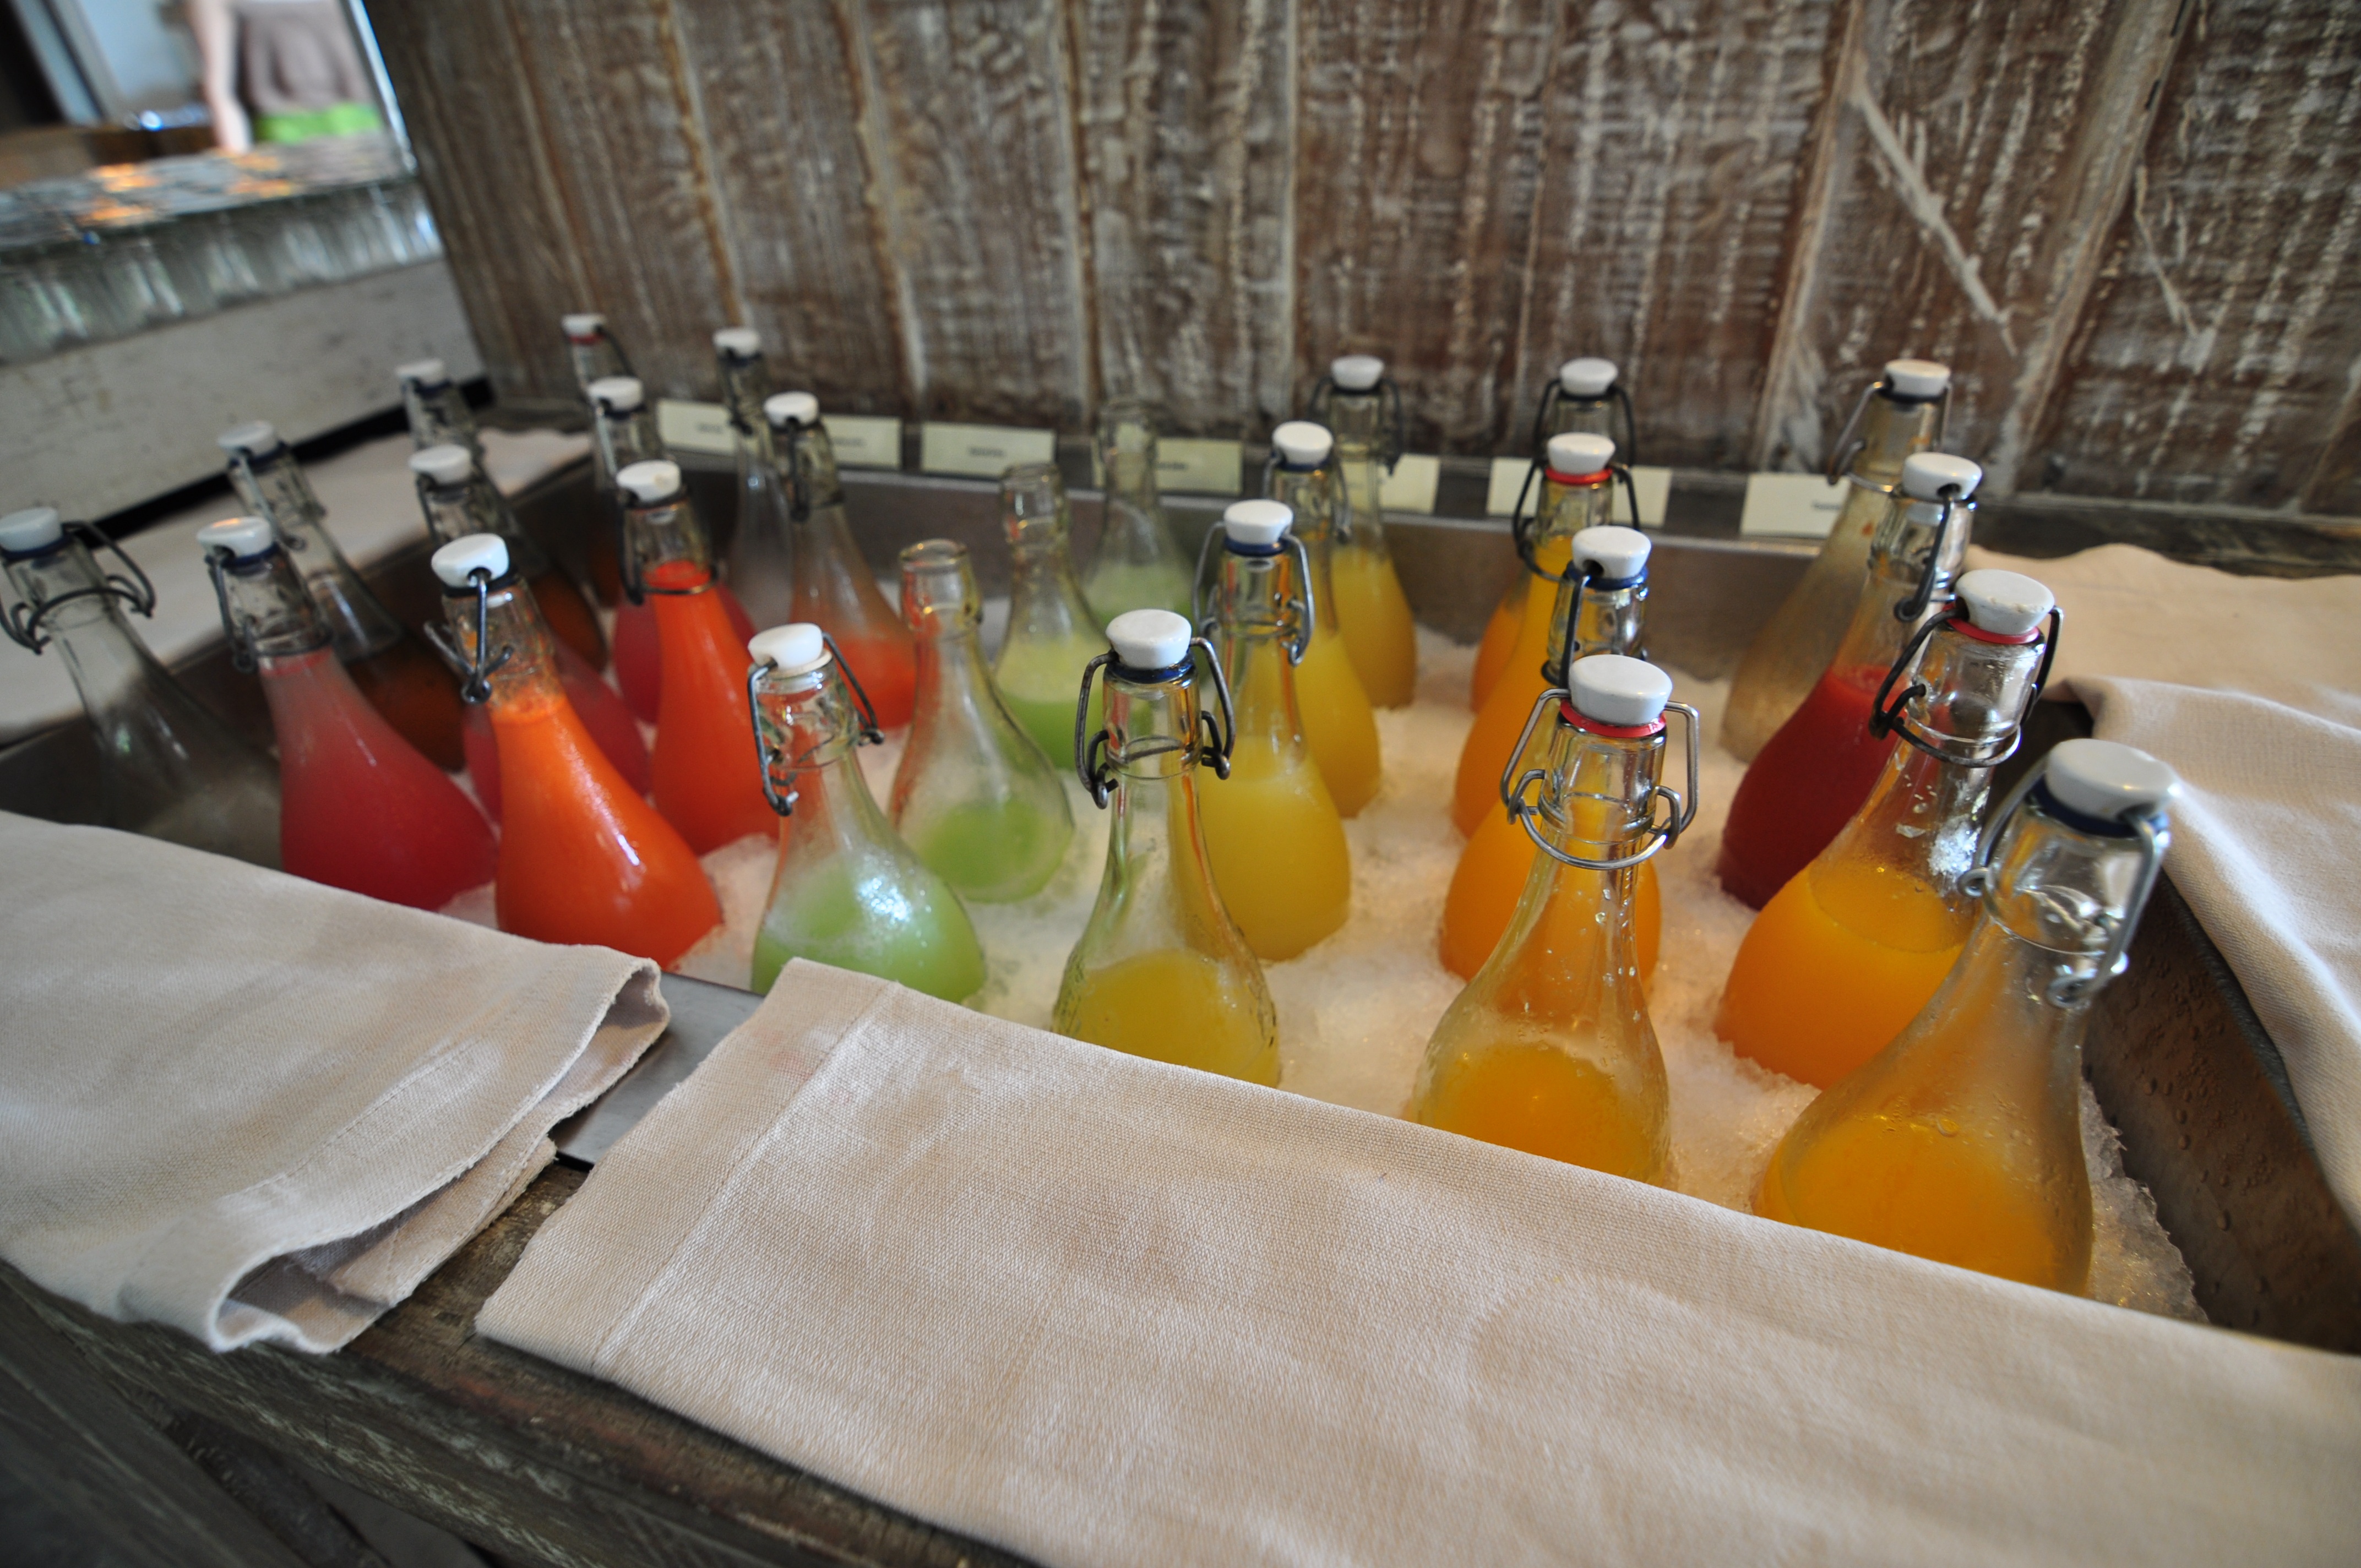
water, fruit, glass, restaurant, meal, fresh, drink, bottle, breakfast, healthy, juice, vitamin, diet, drink water, fruit juice